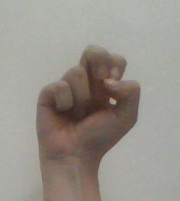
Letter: gaaf